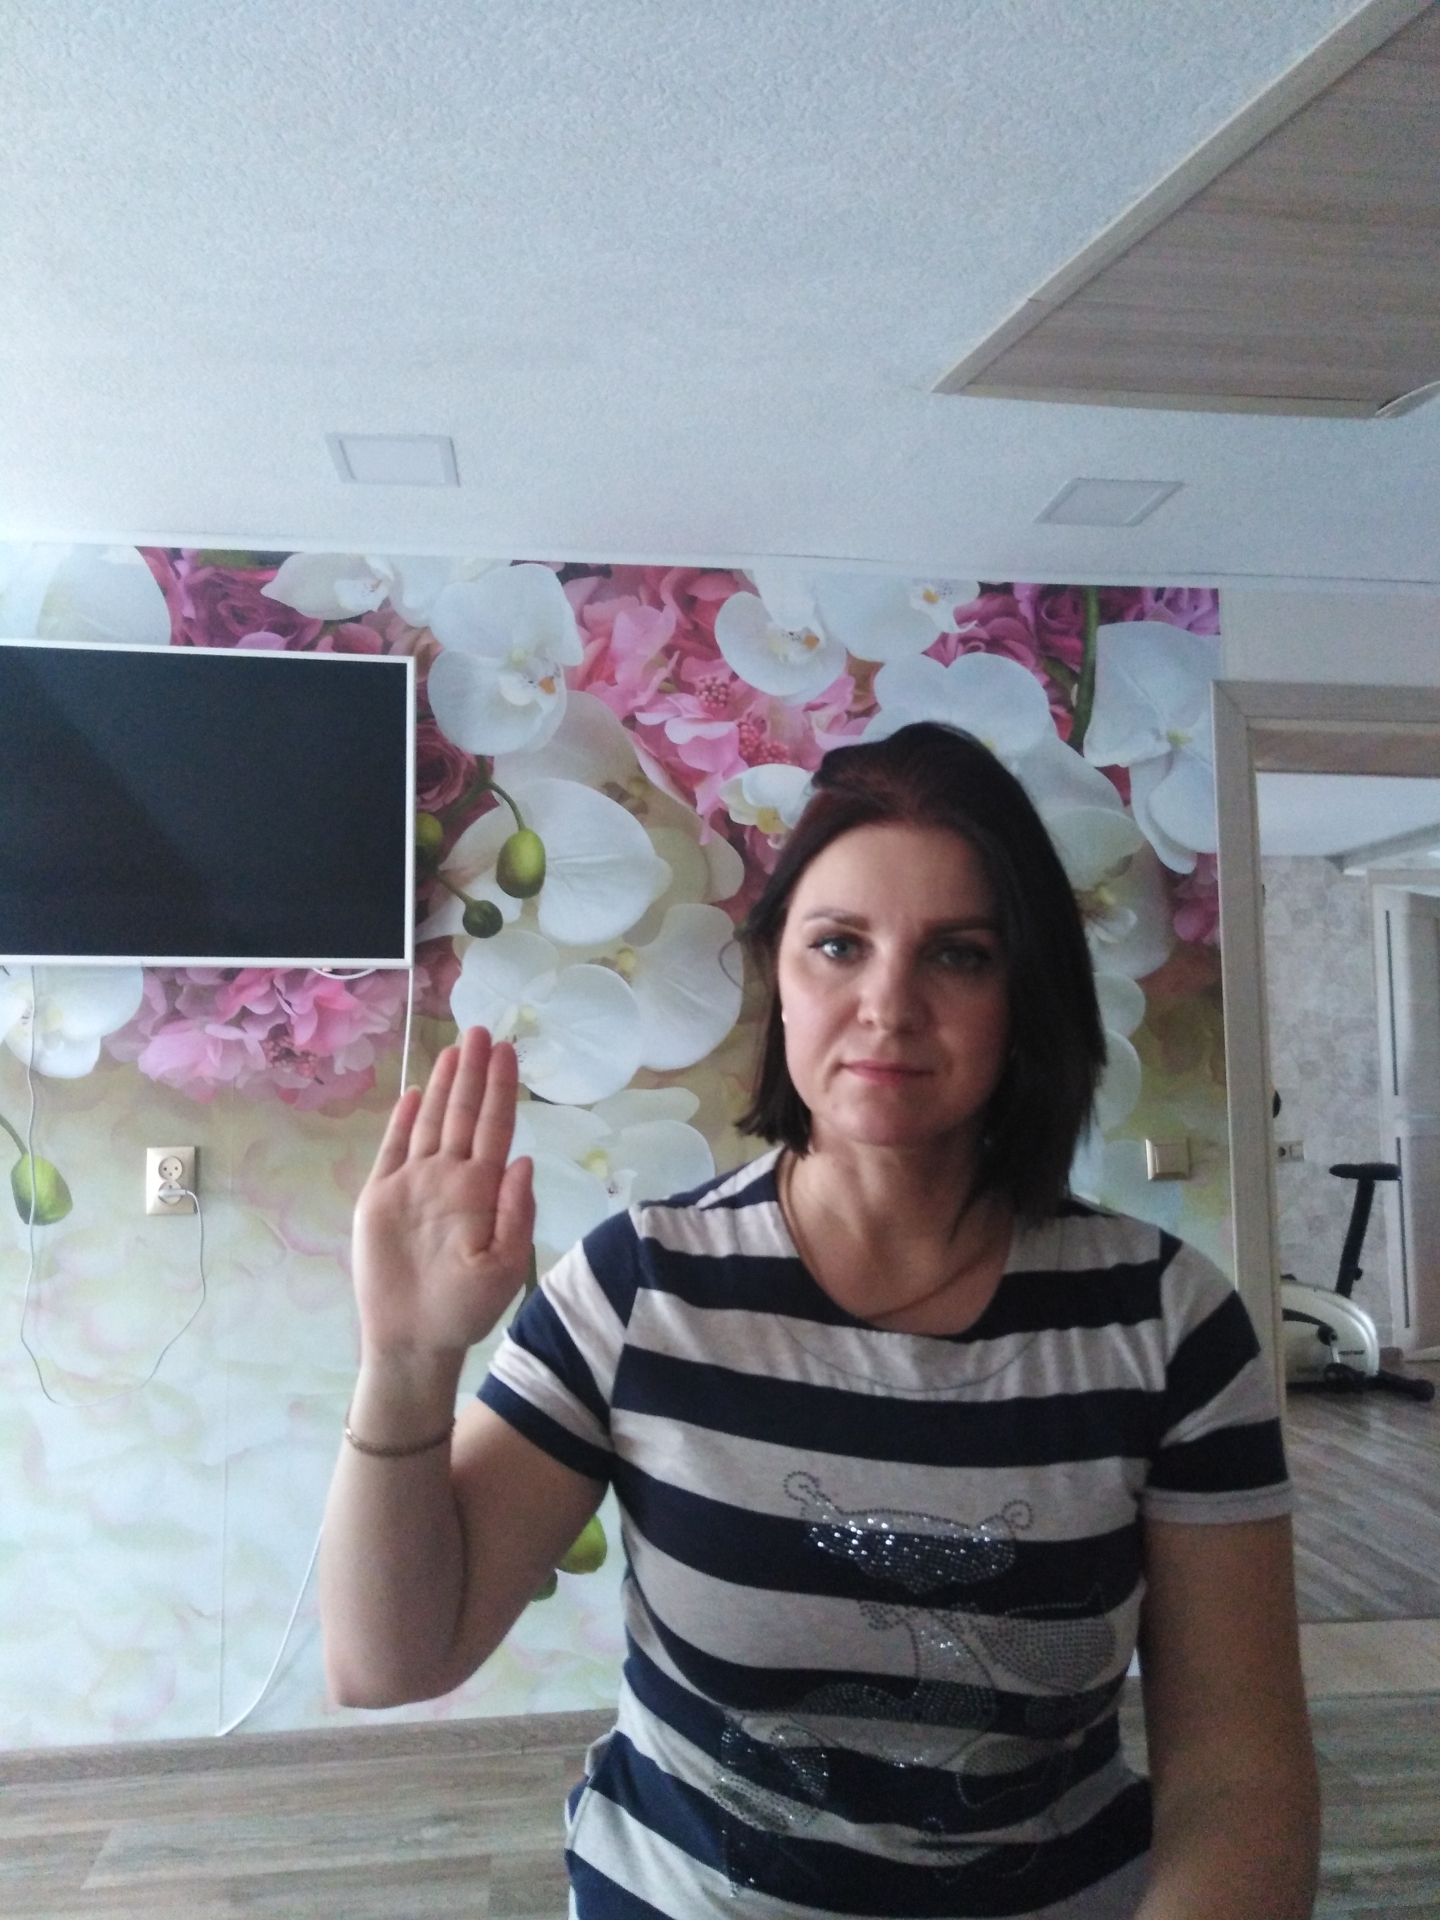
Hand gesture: stop